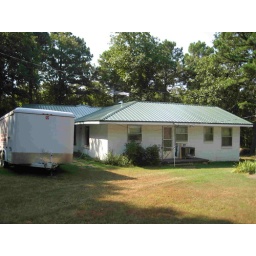
the green roof looks better in person.